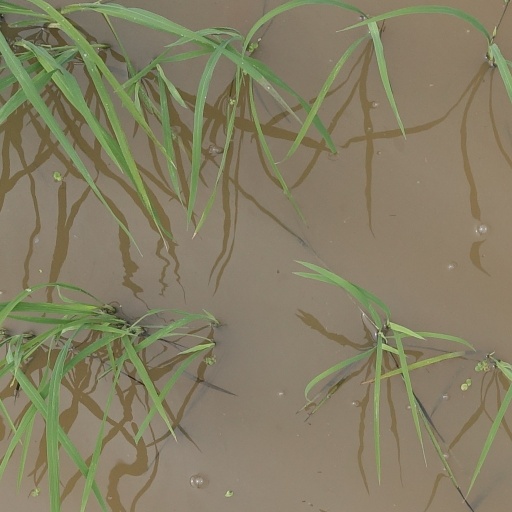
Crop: rice